Beam Dormitory

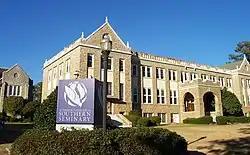

Beam Dormitory was the first permanent building at the American Lutheran Theological Southern Seminary in Columbia, South Carolina. It was built on the highest point in Columbia in 1911 based on a design by noted Virginia architect Charles M. Robinson. The structure was built by Wise Granite Co. It included a chapel, housing, refectory, classrooms, and faculty offices. Beam Hall is now used as a dormitory and also contains office suites, meeting rooms, and an exercise facility. The building was listed on the National Register of Historic Places in 1979.